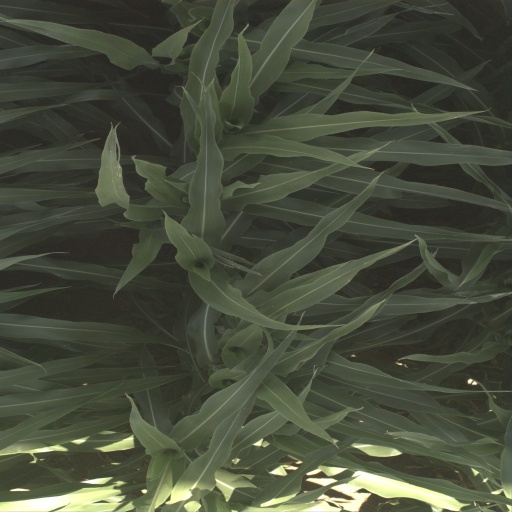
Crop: sorghum